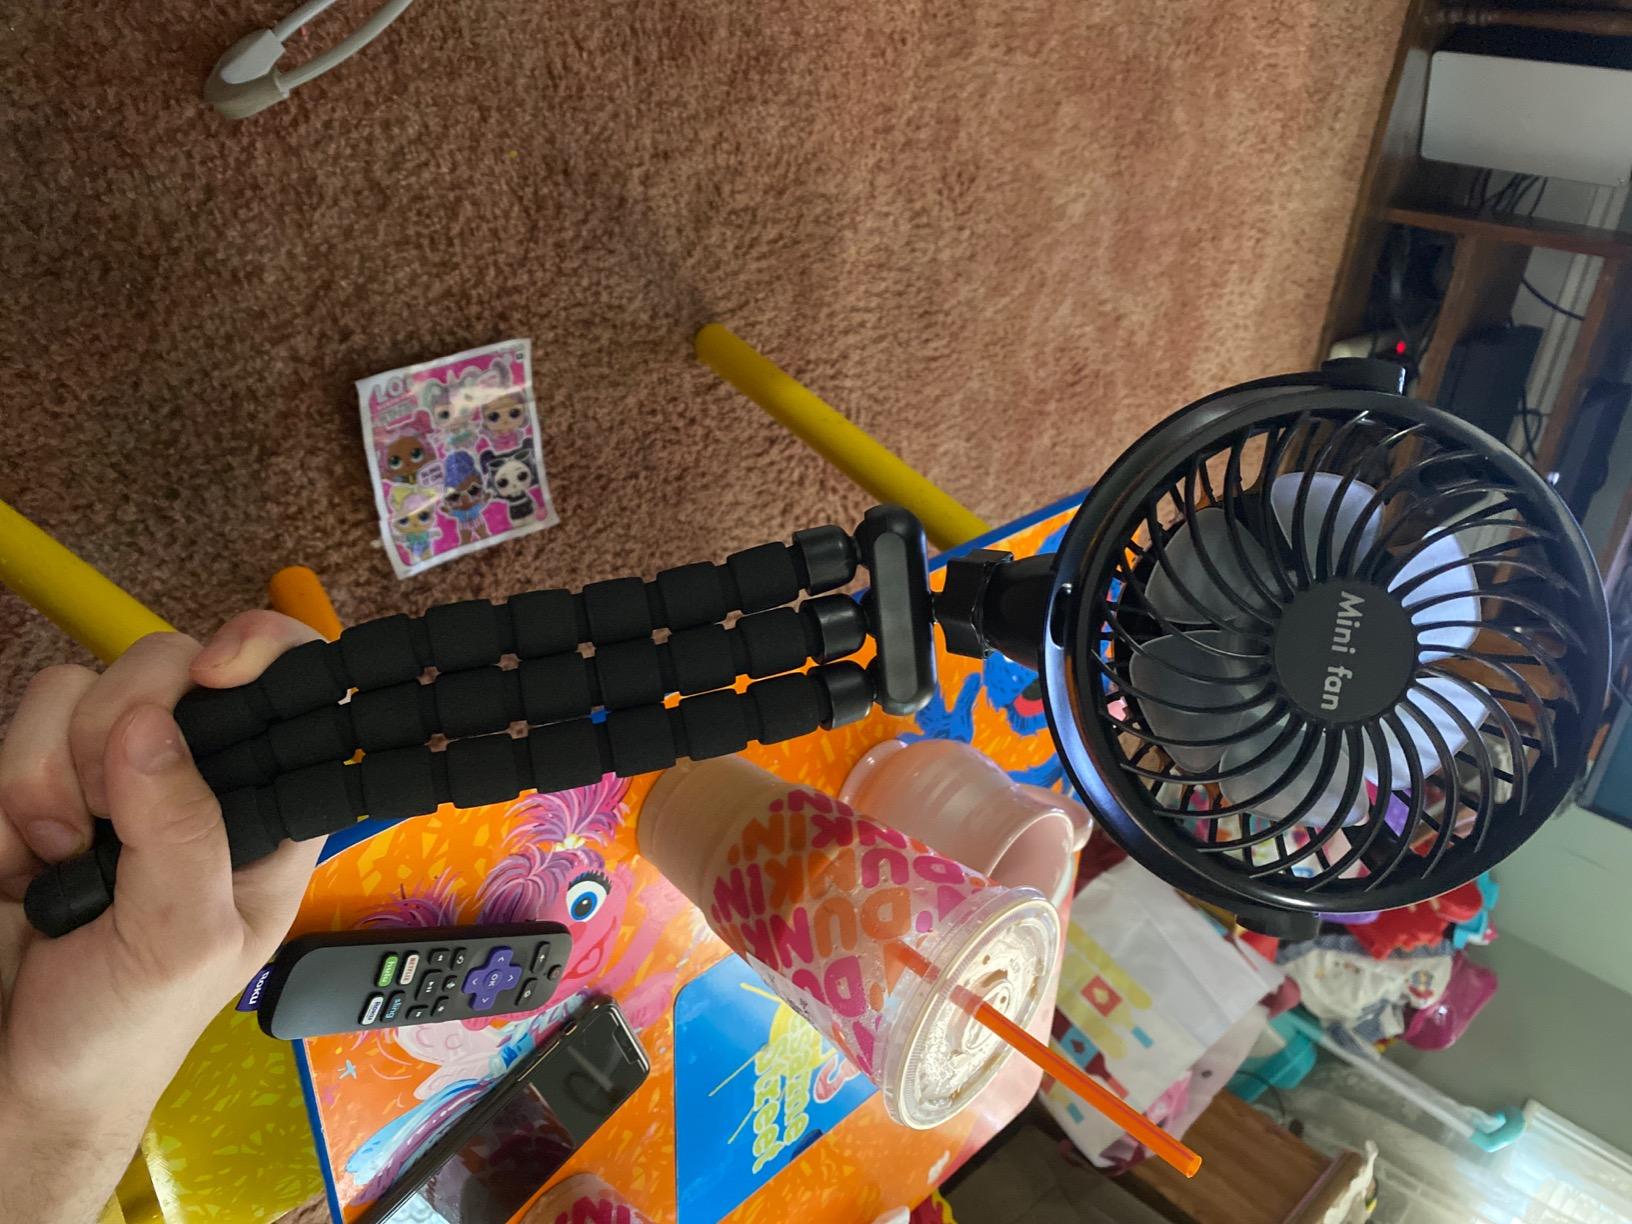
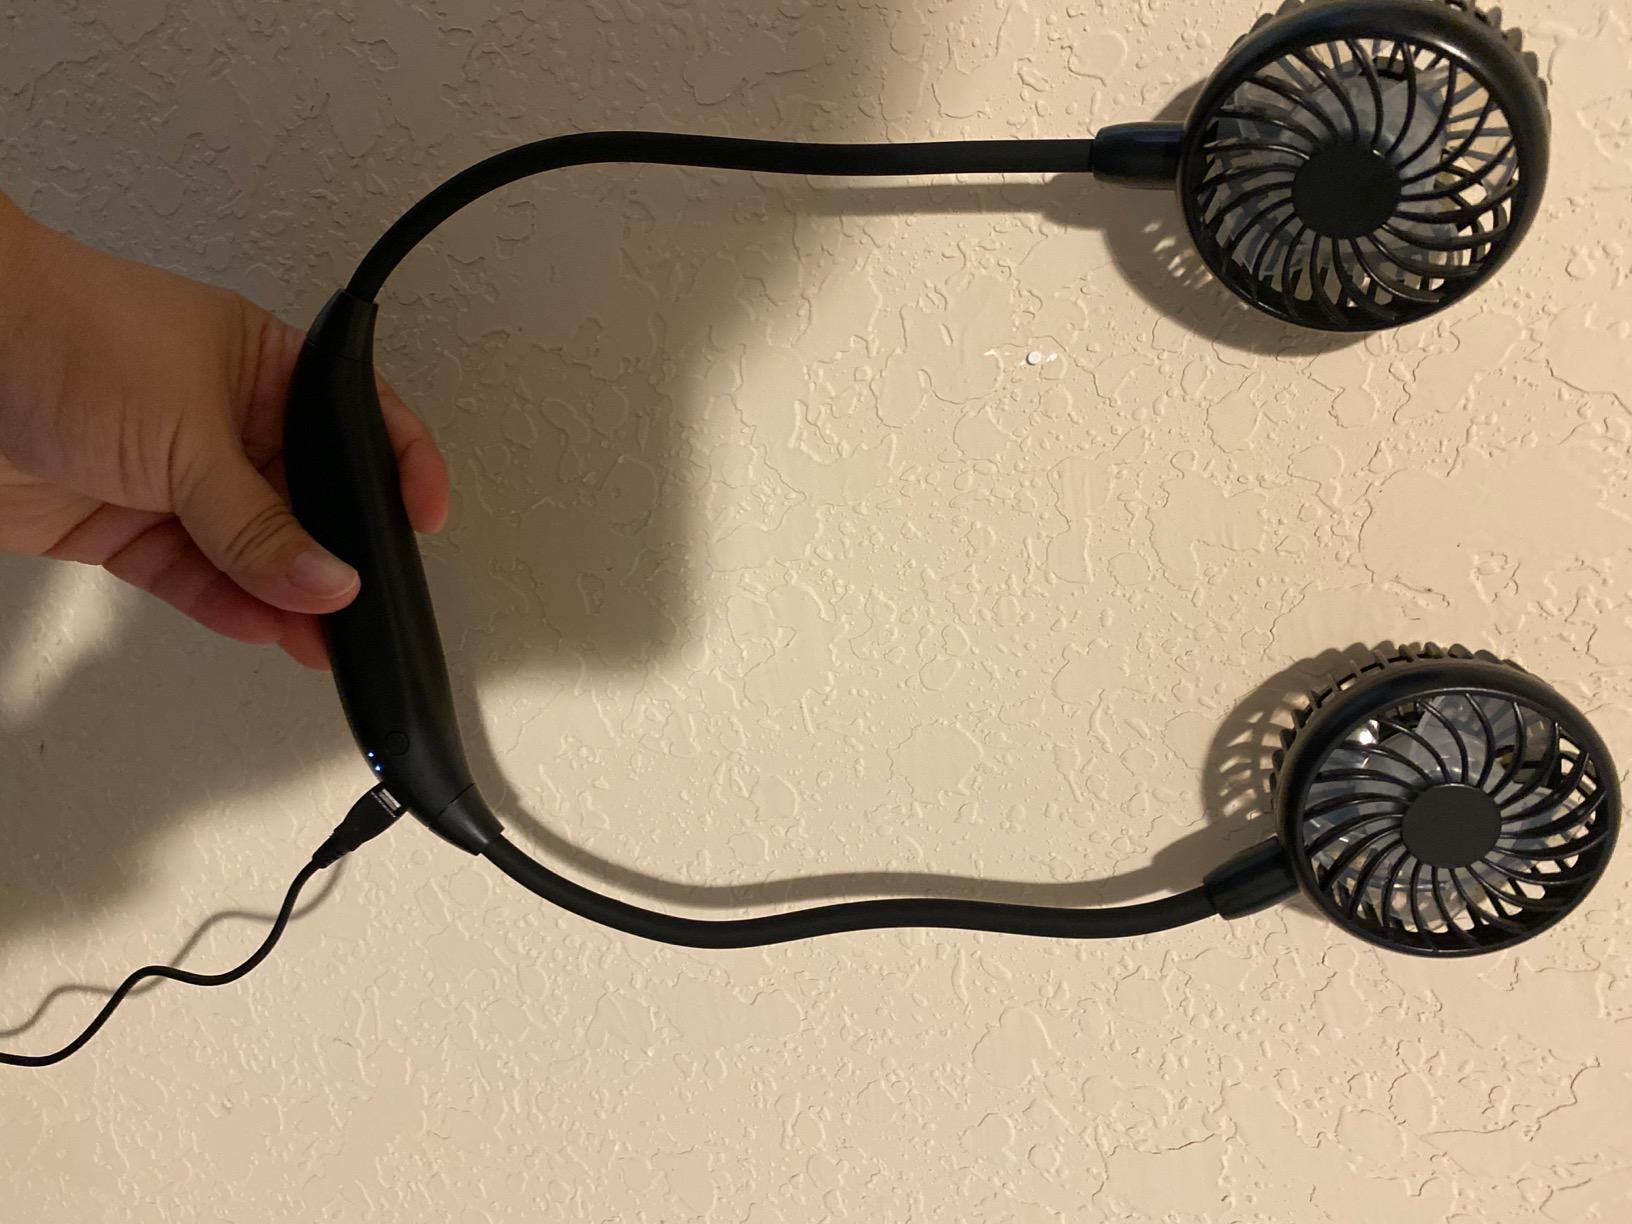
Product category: fan
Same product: no